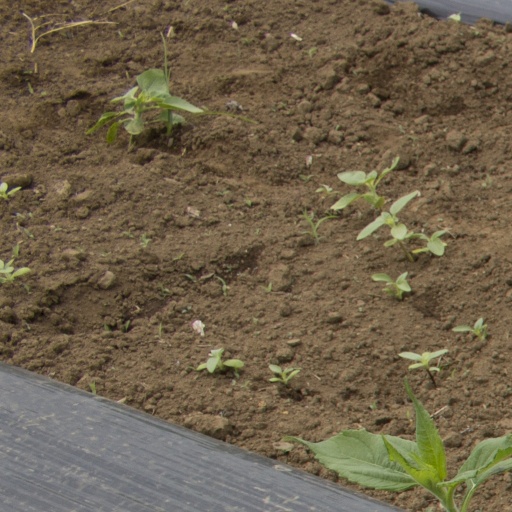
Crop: Jerusalem artichoke